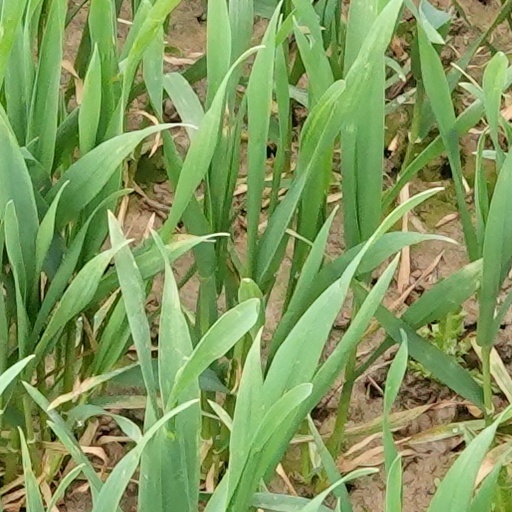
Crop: wheat